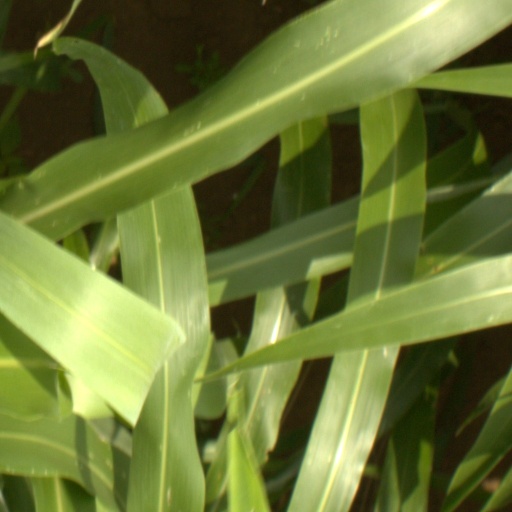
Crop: sorghum